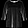
Label: Shirt